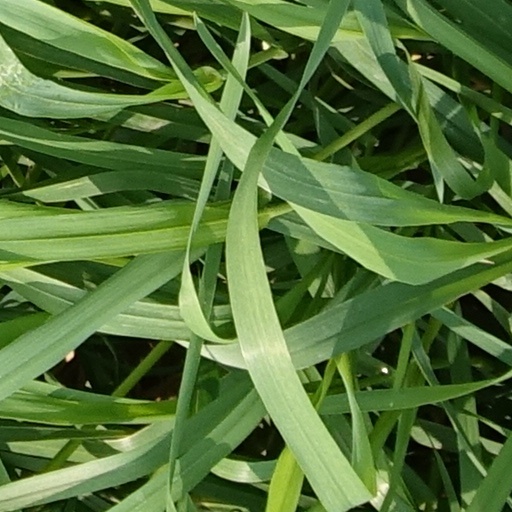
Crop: wheat